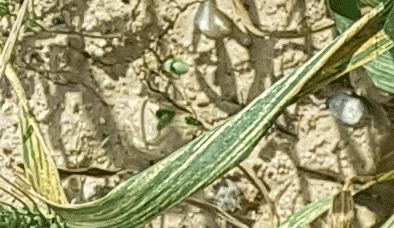
Label: Wheat___Yellow_Rust